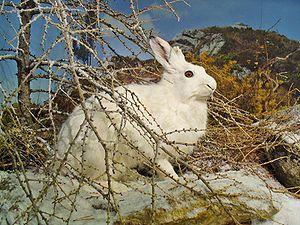
Le Lièvre variable, aussi appelé « Monsieur Blanchot » ou « Blanchon », est une espèce de mammifères de la famille des Leporidae. C'est un spécialiste du camouflage, au corps plus ramassé que son congénère, le lièvre d'Europe, ce qui lui permet de limiter les pertes calorifiques en zone montagneuse, des oreilles plus courtes et des pattes postérieures plus larges qui font office de raquettes dans la neige. C'est un coureur qui fréquente tous les milieux alpins, à toutes saisons, à la recherche de nourriture. Quinze sous-espèces sont reconnues actuellement.